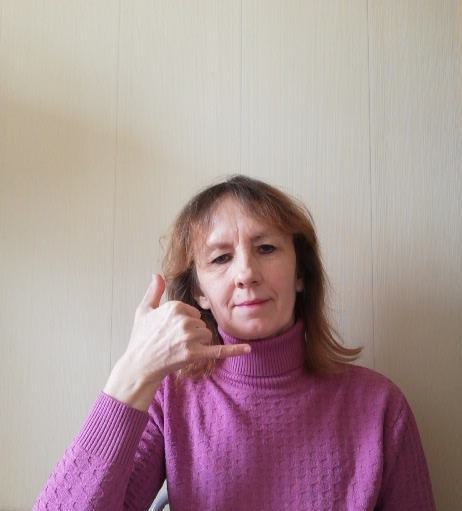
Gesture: call